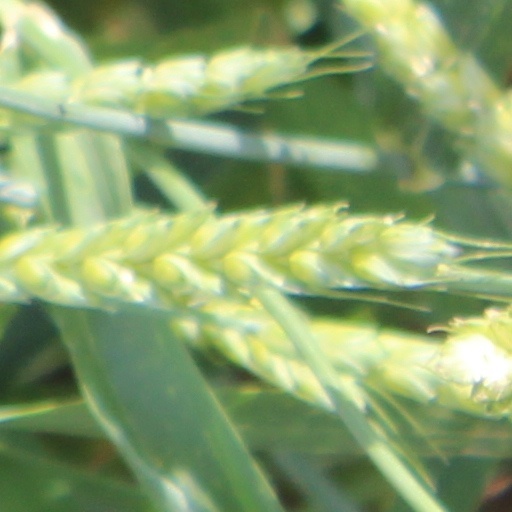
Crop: wheat